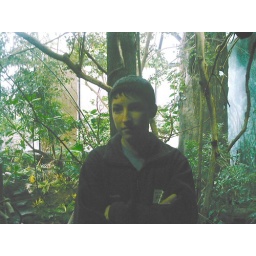
Jule in the bird house